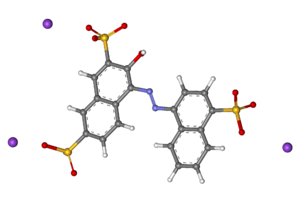
Amaranth (farvestof)
Model af et amaranth-molekyle
Amaranth er et farvestof der er godkendt til at tilsættes fødevarer. Det har E-nummeret E-123.